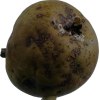
Label: pear